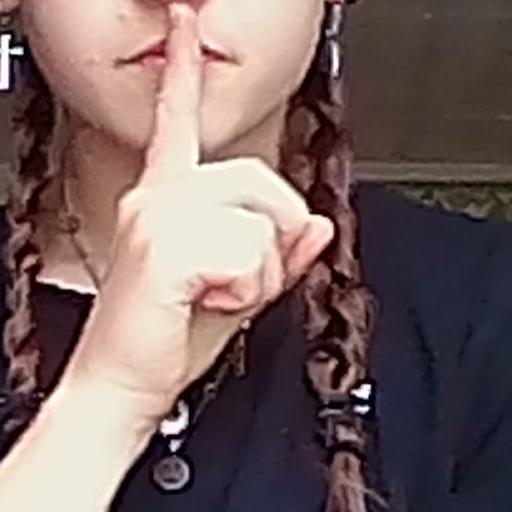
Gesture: mute